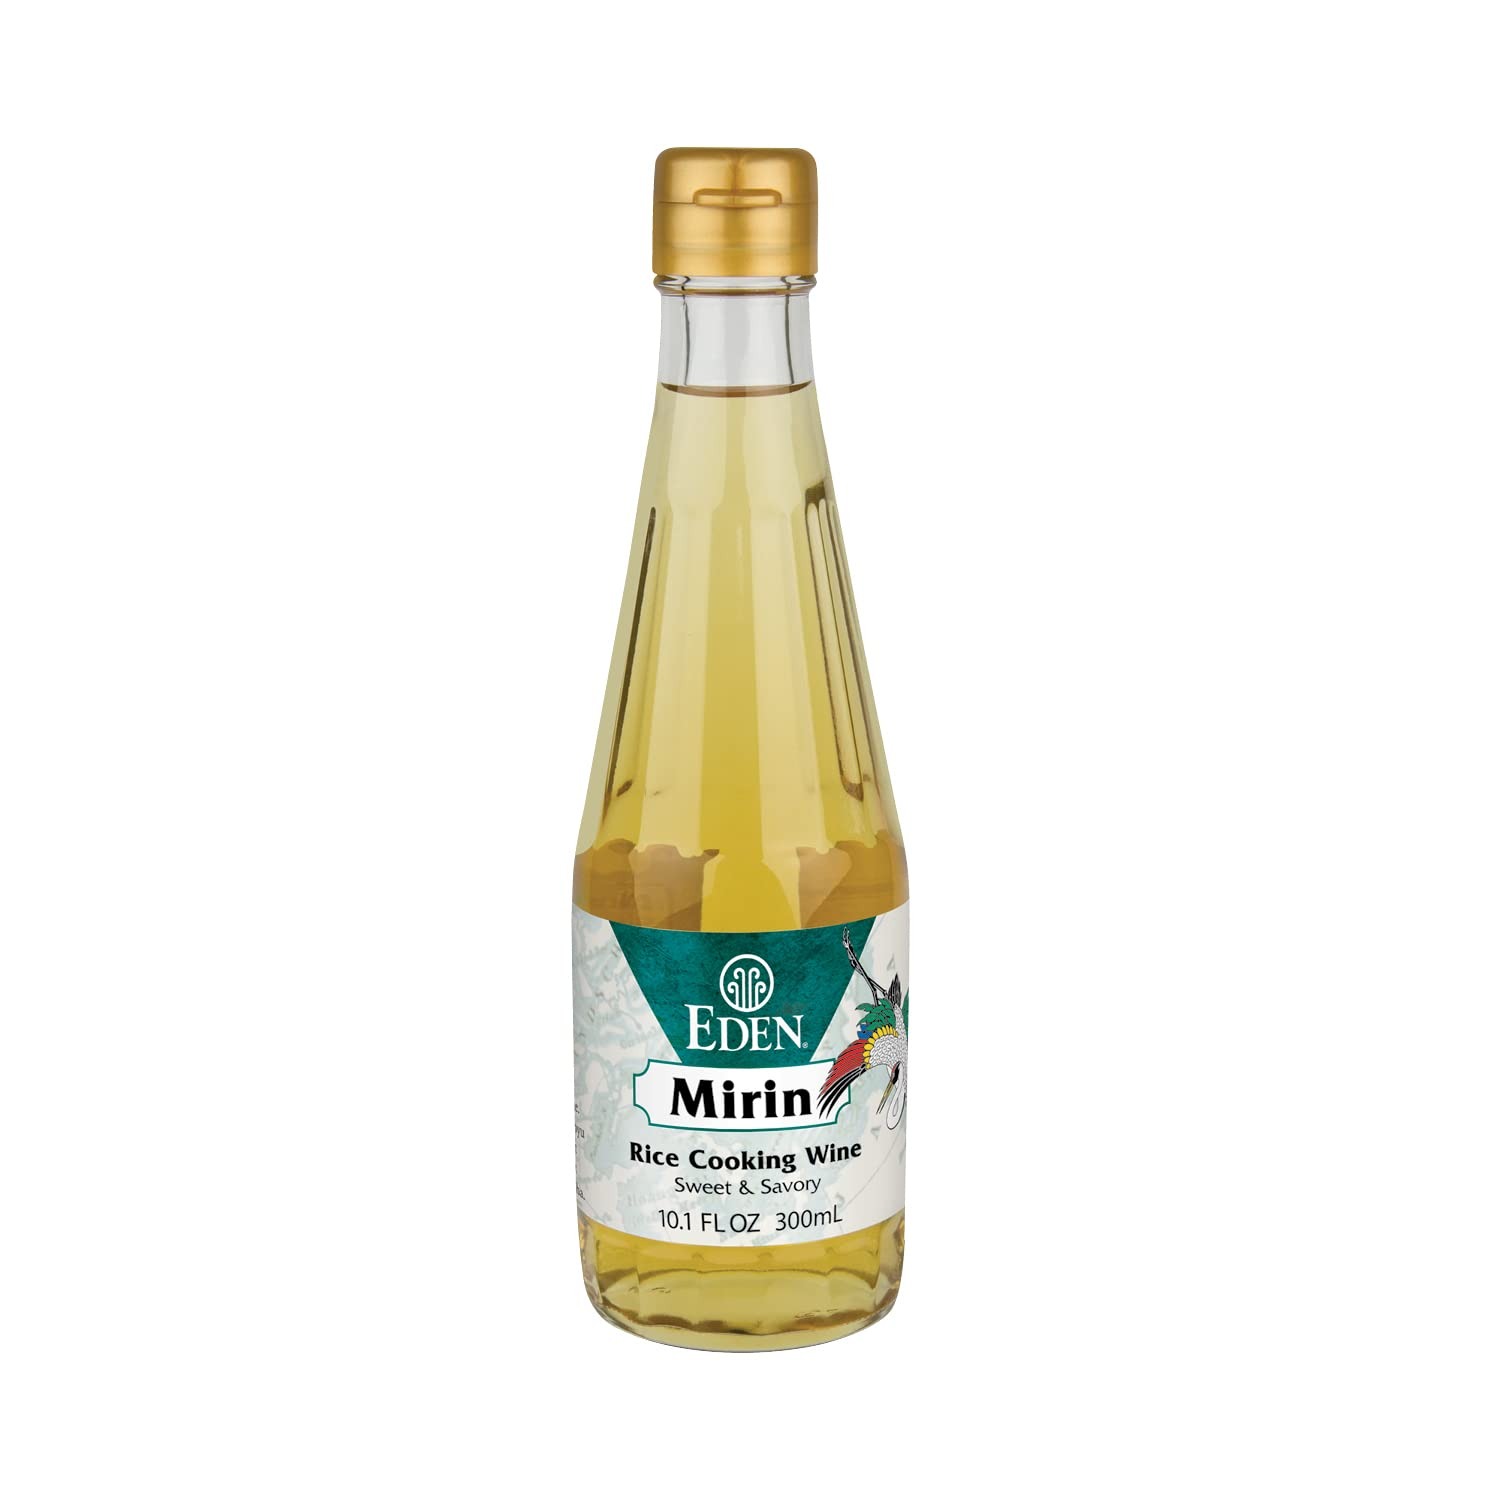
Item Name: Eden Mirin, Premium Traditional Japanese Ajino-haha, Authentic, Sweet Rice Cooking Wine Seasoning, 10.1 fl oz
Bullet Point 1: 'Ajino-haha' Mirin is traditionally made in Japan of U.S.A. Lundberg organic short grain brown rice.
Bullet Point 2: Essential in dashi noodle broth, teriyaki sauce, marinades, and sushi rice. Shoyu and mirin are the right and left hands of Japanese cooking.
Bullet Point 3: Mirin with some shoyu or mirin, shoyu, and brown rice vinegar is a supreme marinade.
Bullet Point 4: Eden Mirin is low in sodium and carbohydrate. It is fat free and cholesterol free. The natural sugar content in the mirin is due to the fermentation of the rice and is in the form of complex carbohydrate grain sugar or maltose. Mirin is also a source of naturally occurring amino acids, organic acids and enzymes. EDEN Mirin is mildly sweet with a hint of sour and salty flavors.
Bullet Point 5: Eden Foods is a principled natural food company, est. 1968. Healthy soil, long-term organic, non-GMO, skilled growers and handlers; a reliable alternative to commercial food. Uncompromised, pure, most delicious nutrient rich mirin.
Product Description: Ajino-haha' Mirin is traditionally made in Japan of U.S.A. Lundberg organic short grain brown rice. Essential in dashi noodle broth, teriyaki sauce, marinades, and sushi rice. Shoyu and mirin are the right and left hands of Japanese cooking. Mirin with some shoyu or mirin, shoyu, and brown rice vinegar is a supreme marinade. Eden Mirin is made by first washing and steaming California grown Lundberg Family Farm organic brown rice for several hours. After cooling it is mixed with a bit of rice koji Aspergillus oryzae called seed koji. The rice mixture is placed in a temperature and moisture controlled koji room for three days where it is stirred daily to ensure proper growth of the koji enzymes. The rice koji is then placed in large vats and mixed with more steamed rice and water. This rice mixture is called 'moromi,' or rice wine mash, that is allowed to ferment for two months. At this time sea salt is added, as well as more steamed rice, koji and water. It is allowed to ferment for another three months. After fermentation is complete, the mixture is pressed through cotton sacks and filtered to remove rice residue. It is heated to 85°C. for 3 to 4 seconds. Mirin's alcohol content, about ten percent, quickly evaporates when cooked with food or may be removed by heating it to the boiling point, and allowed to cool before adding to uncooked foods. Mirin's virtue as a seasoning was heightened by being used in Japan's most elegant form of cooking, 'Kaiseki,' or tea ceremony cooking. Over the years mirin's popularity as a seasoning increased among the general public as it became more affordable, but the quality of most mirin sharply declined.
Value: 10.1
Unit: Fl Oz

Price: 15.74